Fauna of California

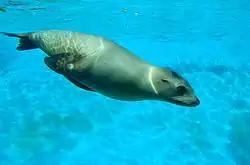
The California sea lion ranges along the western coast and islands of California.

The vast forested Klamath Mountains in Northern California, coupled with a low rate of human settlement in the rugged remote terrain, makes for excellent habitat for a number of species. Mammal species include mountain lions, black bears, bobcats, lynx, raccoons, martens, fishers, beavers, grey fox, red fox, northern flying squirrel, and plentiful deer. Bird species include bald eagles, golden eagles, pileated woodpecker, band-tailed pigeon, several hawks including goshawks, several large owl species including the spotted owl.